Lacerba

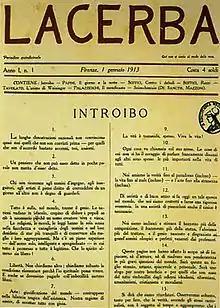
The first Issue, in Florence, 1 January 1913

Lacerba was an Italian literary journal based in Florence closely associated with the Futurist movement. It published many Futurist manifestos by Filippo Marinetti, Antonio Sant'Elia, and others.